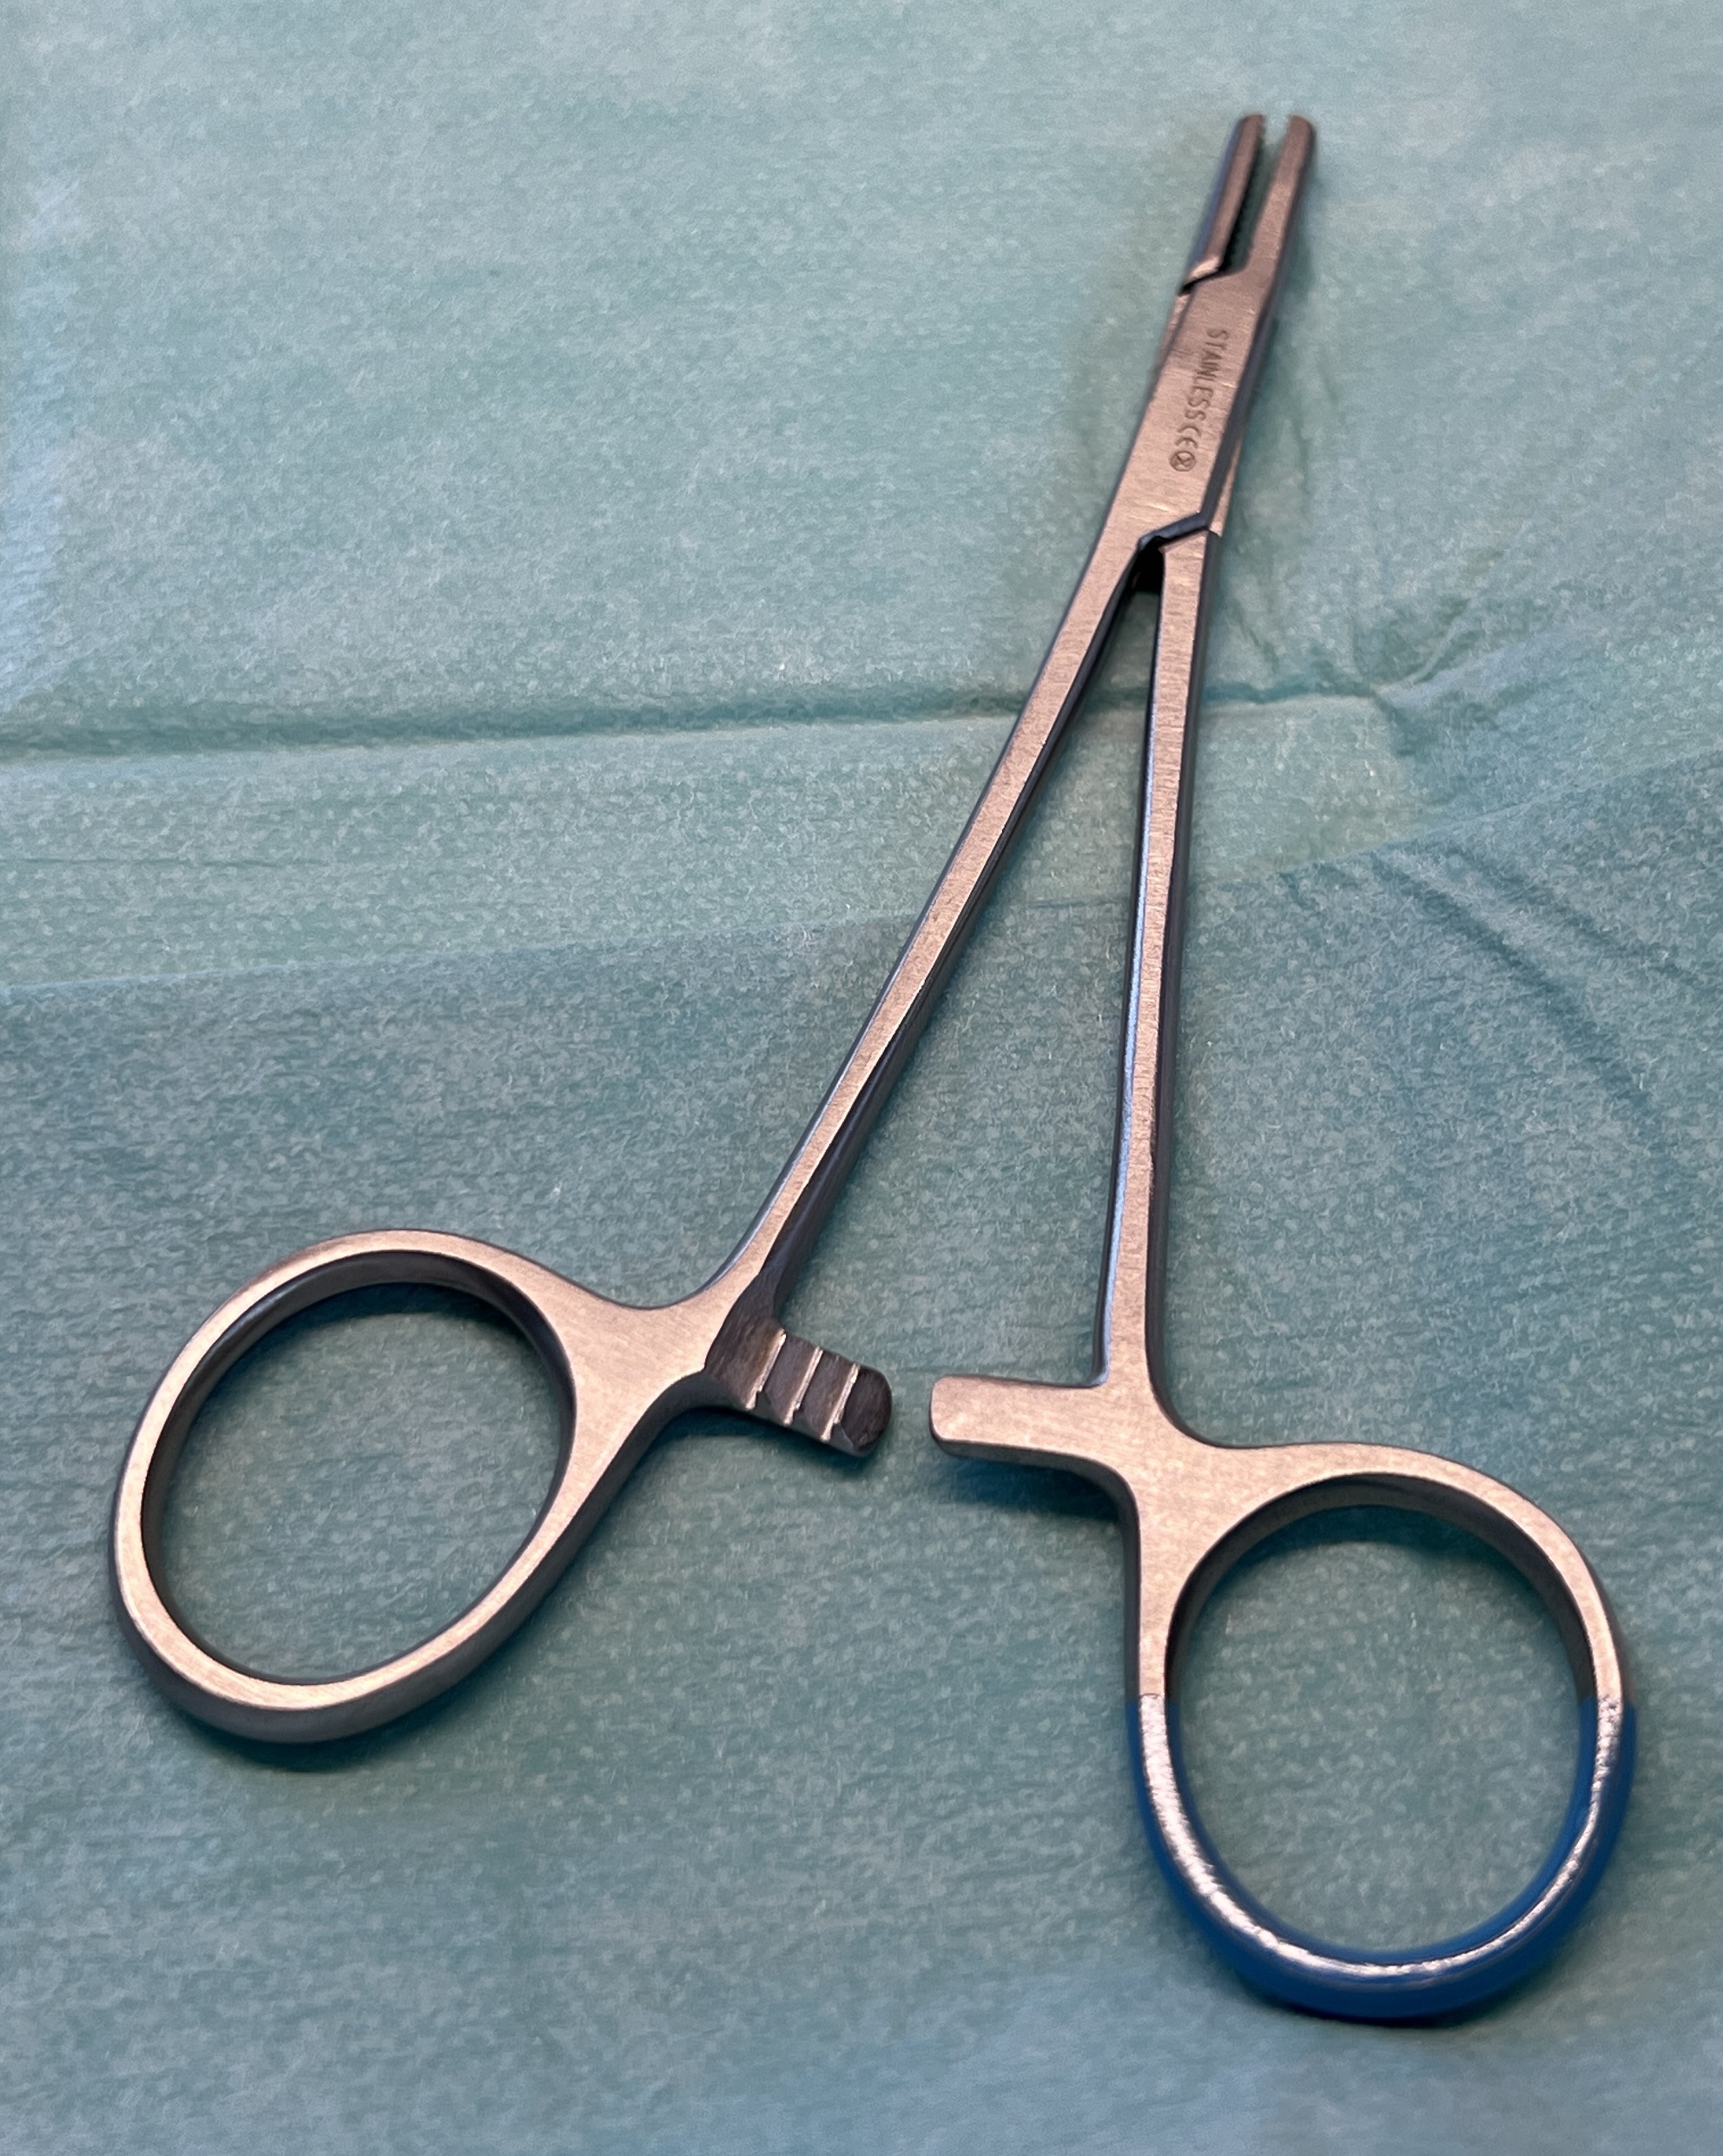
Hinged instrument state: open